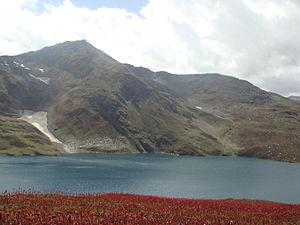
Il y a actuellement 157 aires protégées au Pakistan qui sont reconnues par l'UICN.